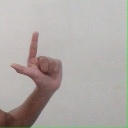
अक्षर: ल